List of Delaware state forests

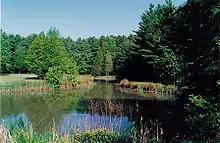
Blackbird Pond is located on the Meadows Tract of Blackbird State Forest in New Castle County, Delaware

Located north of Smyrna, Blackbird State Forest covers approximately on the border of New Castle/Kent counties. The ten tracts of Blackbird State Forest are open to the public for nature walks, hiking, jogging, and horseback riding all year. It features a 1/2-mile, wheelchair-accessible wildlife and nature interpretation trail on the Tybout Tract and the Blackbird Education Center on the Meadows Tract. Long-range management plans for Blackbird State Forest outline goals for timber production, wildlife habitat, recreation, soil and water protection, wetland and endangered species protection, and public education.